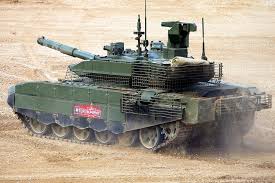
Label: T-90